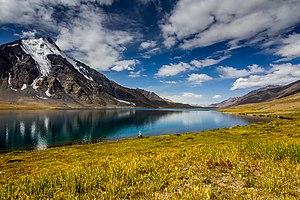
Le district de Chitral est un district de la province de Khyber Pakhtunkhwa du Pakistan dont le chef-lieu est la ville de Chitral. À l'ouest et au nord, il jouxte l'Afghanistan. Au nord se trouve le corridor du Wakhan, qui relie l'Afghanistan à la Chine et séparant de ce fait le Pakistan et le Tadjikistan. À l'est du district se trouvent les Territoires du Nord du Pakistan, tandis qu'au sud, le district jouxte ceux de Haut-Dir et de Swat.